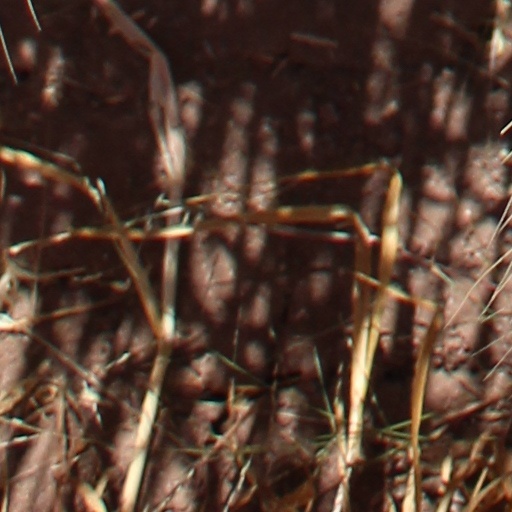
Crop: wheat